Dattaram Desai

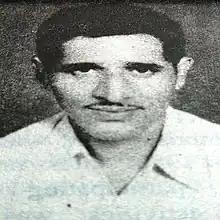
Official portrait in 1963

Dattaram Deu Naique Desai (11 September 1930 – unknown) was an Indian politician, underground worker and freedom fighter. He was a former member of the Goa, Daman and Diu Legislative Assembly, representing the Quepem Assembly constituency from 1963 to 1967. He was also a member of the "Azad Gomantak Dal".